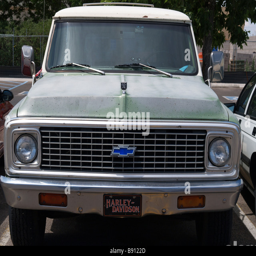
an old truck awaiting the return of its owner